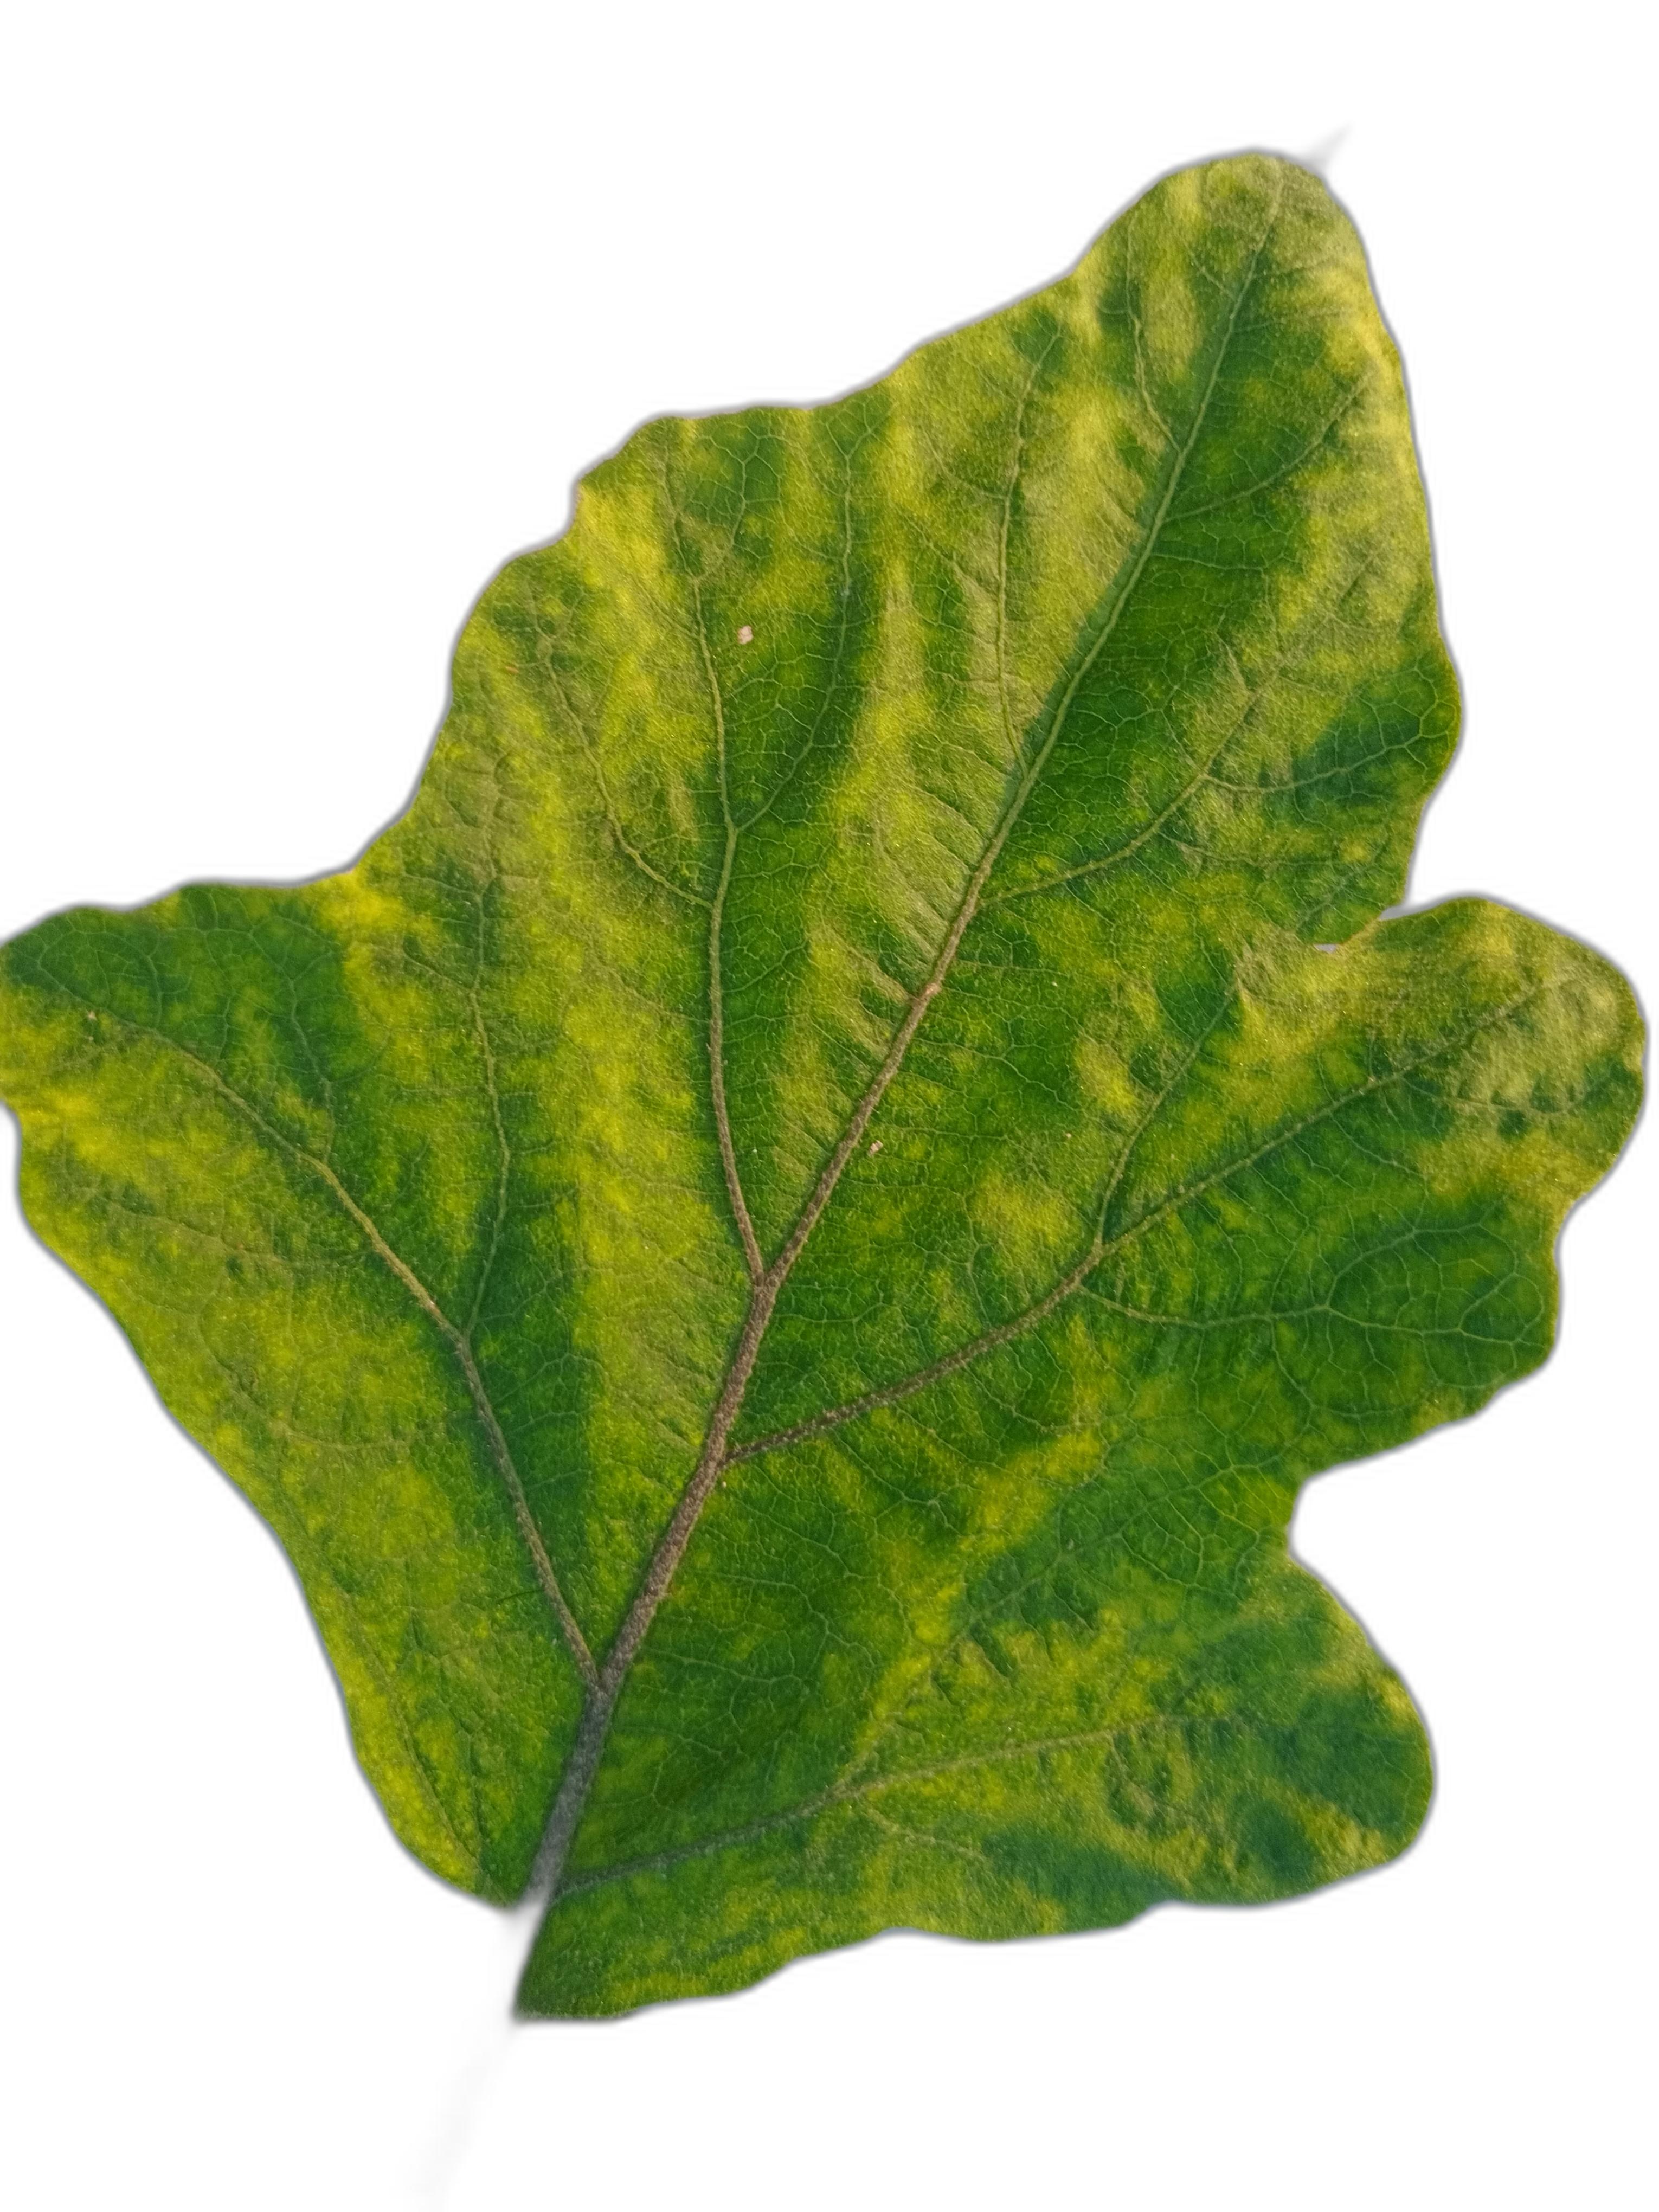
Label: Healthy Leaf